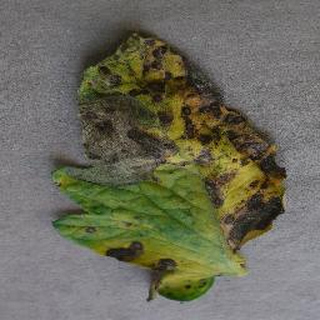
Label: tomato_early_blight